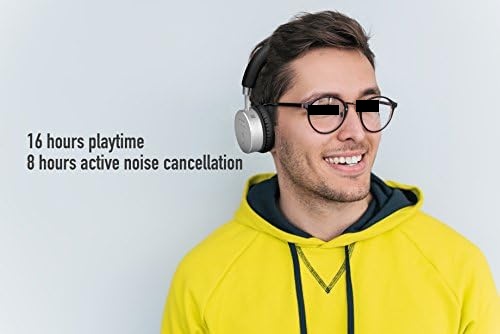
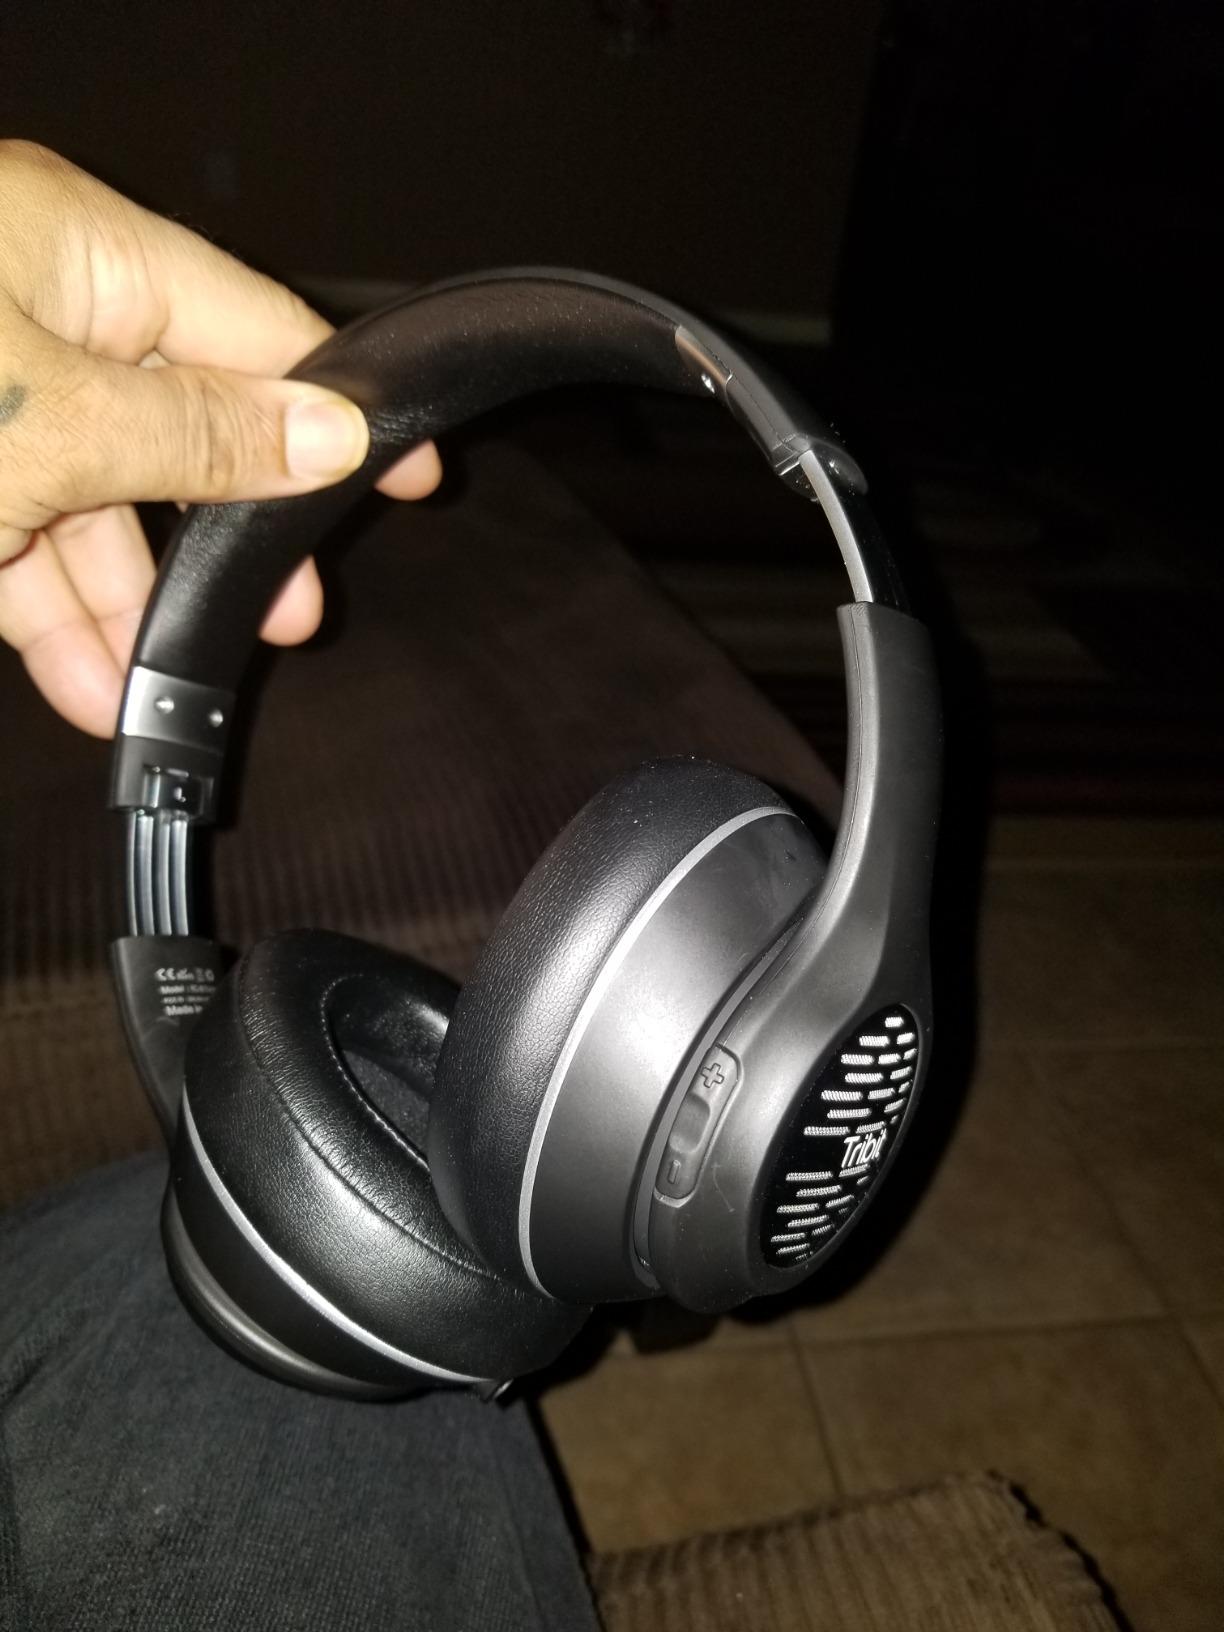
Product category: headphones
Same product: no